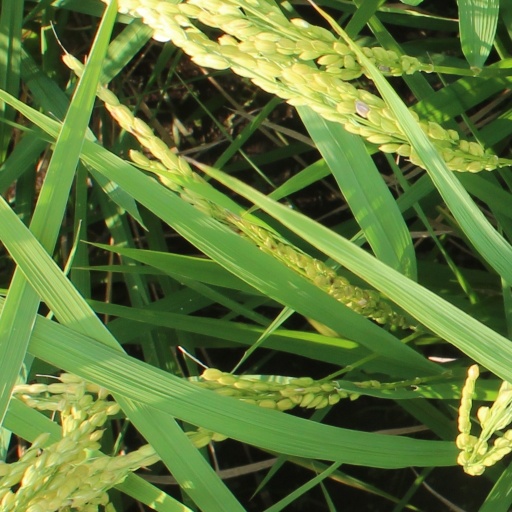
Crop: rice